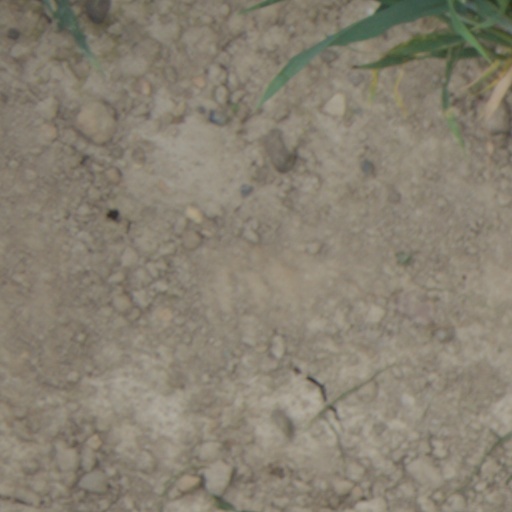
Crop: wheat